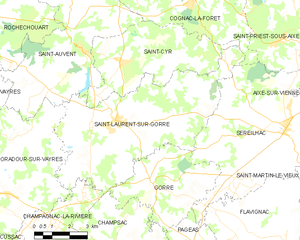
Carte des communes françaises Saint-Laurent-sur-Gorre